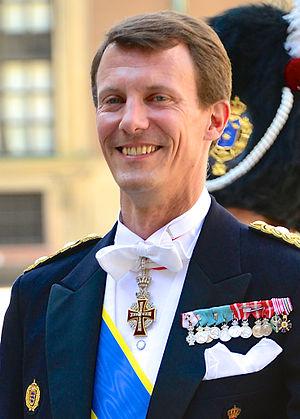
Joachim de Danemark sur le chemin de l'église du château au palais royal à Stockholm avant le mariage entre la princesse Madeleine et Christopher O'Neill 8 Juin 2013.Español: Joaquín de Dinamarca en el camino a la iglesia del castillo en el Palacio Real de Estocolmo antes de la boda entre la princesa Magdalena y Christopher O'Neill 08 de junio 2013.
La famille de Laborde de Monpezat, olim Laborde, est une famille d'origine béarnaise. Selon certaines sources elle a été anoblie en 1655, mais cette information ne fait pas l'objet d'un consensus.
La famille royale danoise est composée des membres de la famille dynastique du monarque de Danemark.
Le prince Joachim de Danemark, comte de Monpezat, né Joachim Holger Waldemar Christian le 7 juin 1969 à Copenhague au Danemark, est le plus jeune fils de la reine Margrethe II et de son mari, le prince consort Henrik.